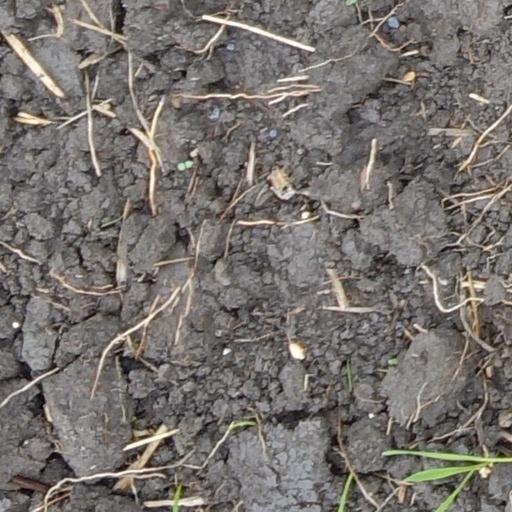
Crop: wheat